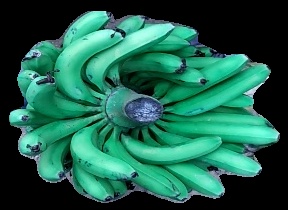
Variety: pachbale
Grade: grade1